Tam Nakano

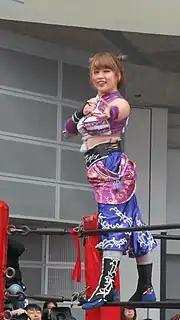
Tauchi in December 2016

Tauchi began dancing at the age of three, and eventually became a dance instructor in 2012. She joined the underground idol group known as Katamomi Joshi, and was active with them until April 2015. In interviews, she has stated that she struggled a lot in the group and would argue with management, even going home crying most days. She then joined the group Infom@te, who performed before and during professional wrestling shows for the Actwres girl'Z promotion.